History of the Royal Castle, Warsaw

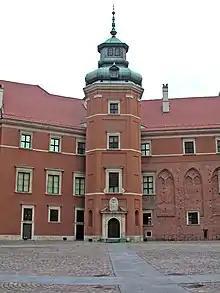
Władysław's Tower

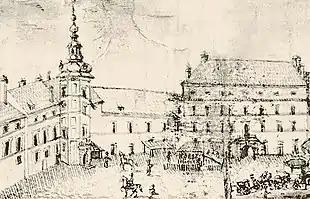
Władysław's Opera Hall

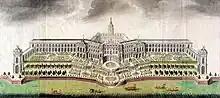
Reconstruction design of the Royal Castle, ca. 1700.

The next alterations to the Castle were made in the reign of Sigismund III, who transferred the royal residence from Kraków to Warsaw. In 1598–1619 the Castle was enlarged. Giovanni Trevano was in charge of the reconstruction. His plans were probably amended by the Venetian architect Vincenzo Scamozzi.